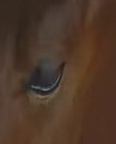
Face region: eyes (orbital_tightening_and_eye_area)
Pain indicator: moderately_present